Charlotte Burrows

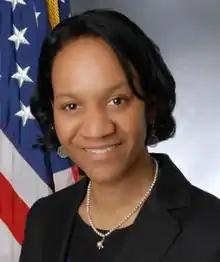
Official portrait, 2015

Charlotte A. Burrows is an American attorney and government official. From 2021 to 2025, Burrows served as Chair of the Equal Employment Opportunity Commission (EEOC). Burrows first joined the agency as a commissioner in 2015, and previously served as an associate deputy attorney general. A member of the Democratic Party, Burrows also served as an aide and counsel to Senator Ted Kennedy.